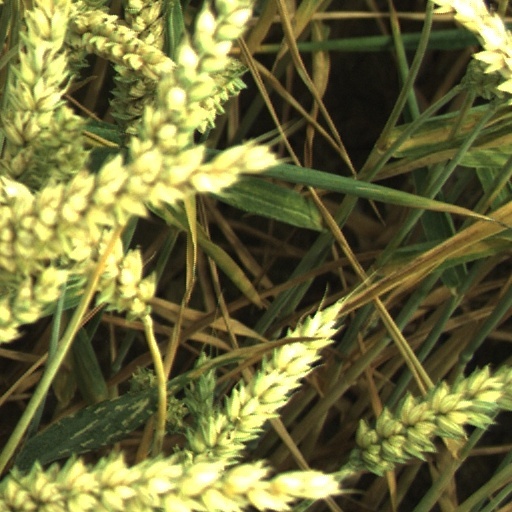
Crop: wheat